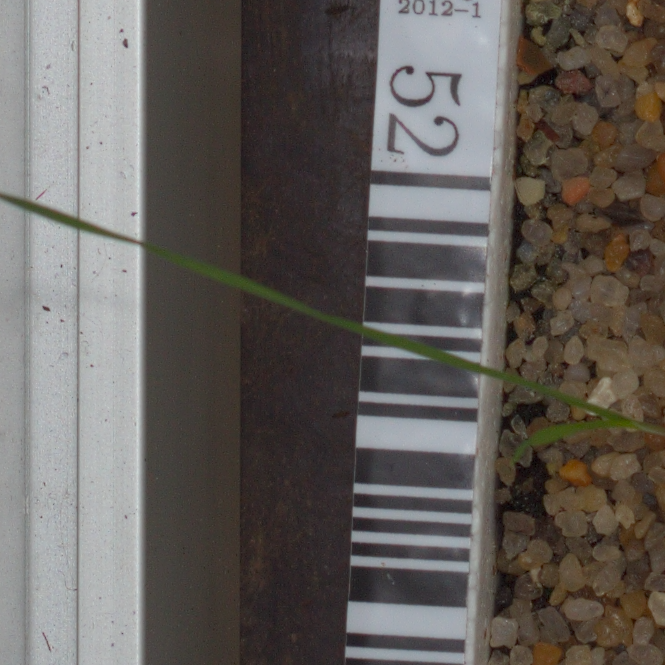
Label: black_grass